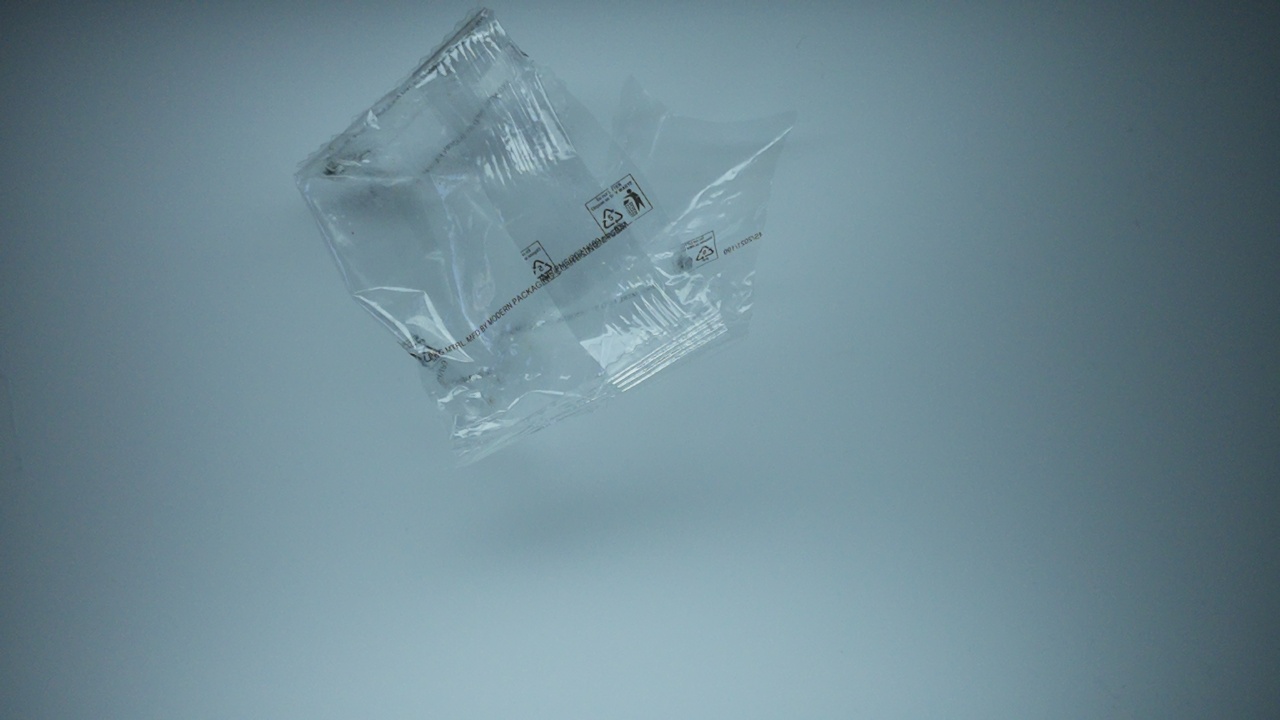
Label: trash